44th Reconnaissance Squadron

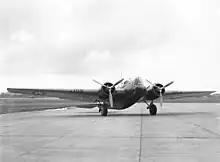
44th Reconnaissance Squadron Martin B-10B

Although it retained its Dolphins until 1939, the squadron began to receive medium bomber Martin B-10s in 1936. Acknowledging its concentration on longer range reconnaissance, it was redesignated the 44th Reconnaissance Squadron the following September. On 20 November 1940, the 9th Bombardment Group moved from the United States to the Canal Zoe, and the 44th was attached to it.